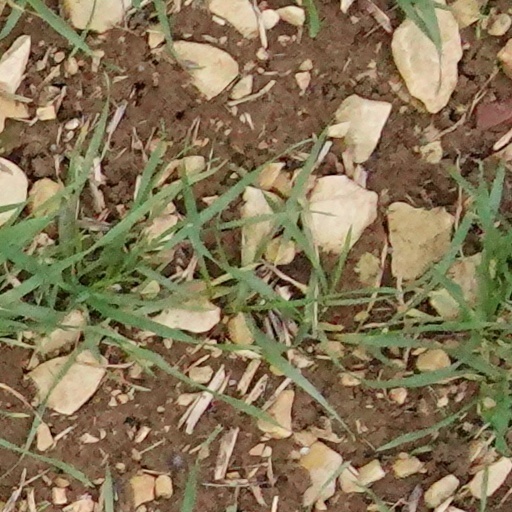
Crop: wheat